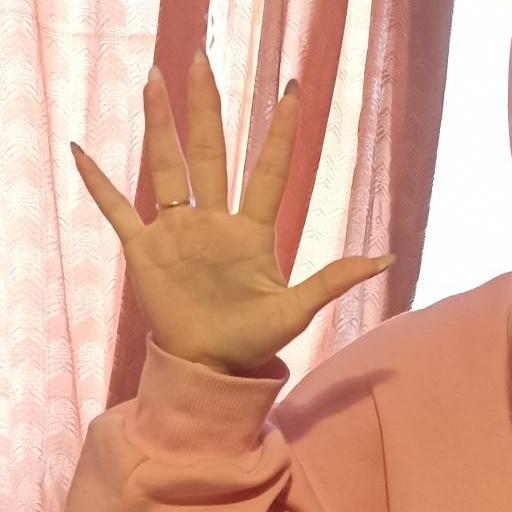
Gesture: palm